Ōsaki, Tokyo

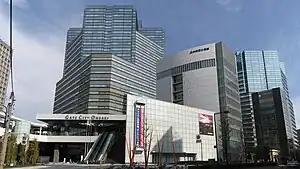
Gate City Ōsaki

Rissho University, its predecessor established in 1580 and reorganized into a university in 1924, is a private university with the main campus in Ōsaki. The 55th Prime Minister of Japan Tanzan Ishibashi served as this school's president from 1952 to 1968.